Michele Tedesco

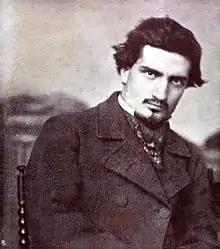
Tedesco

Tedesco was born in Moliterno to James and Anna in 1834. He always showed an interest in art and his mother's brother Antonio Racioppi arranged for him to study painting at the School of Humanities and Fine Arts in Naples.